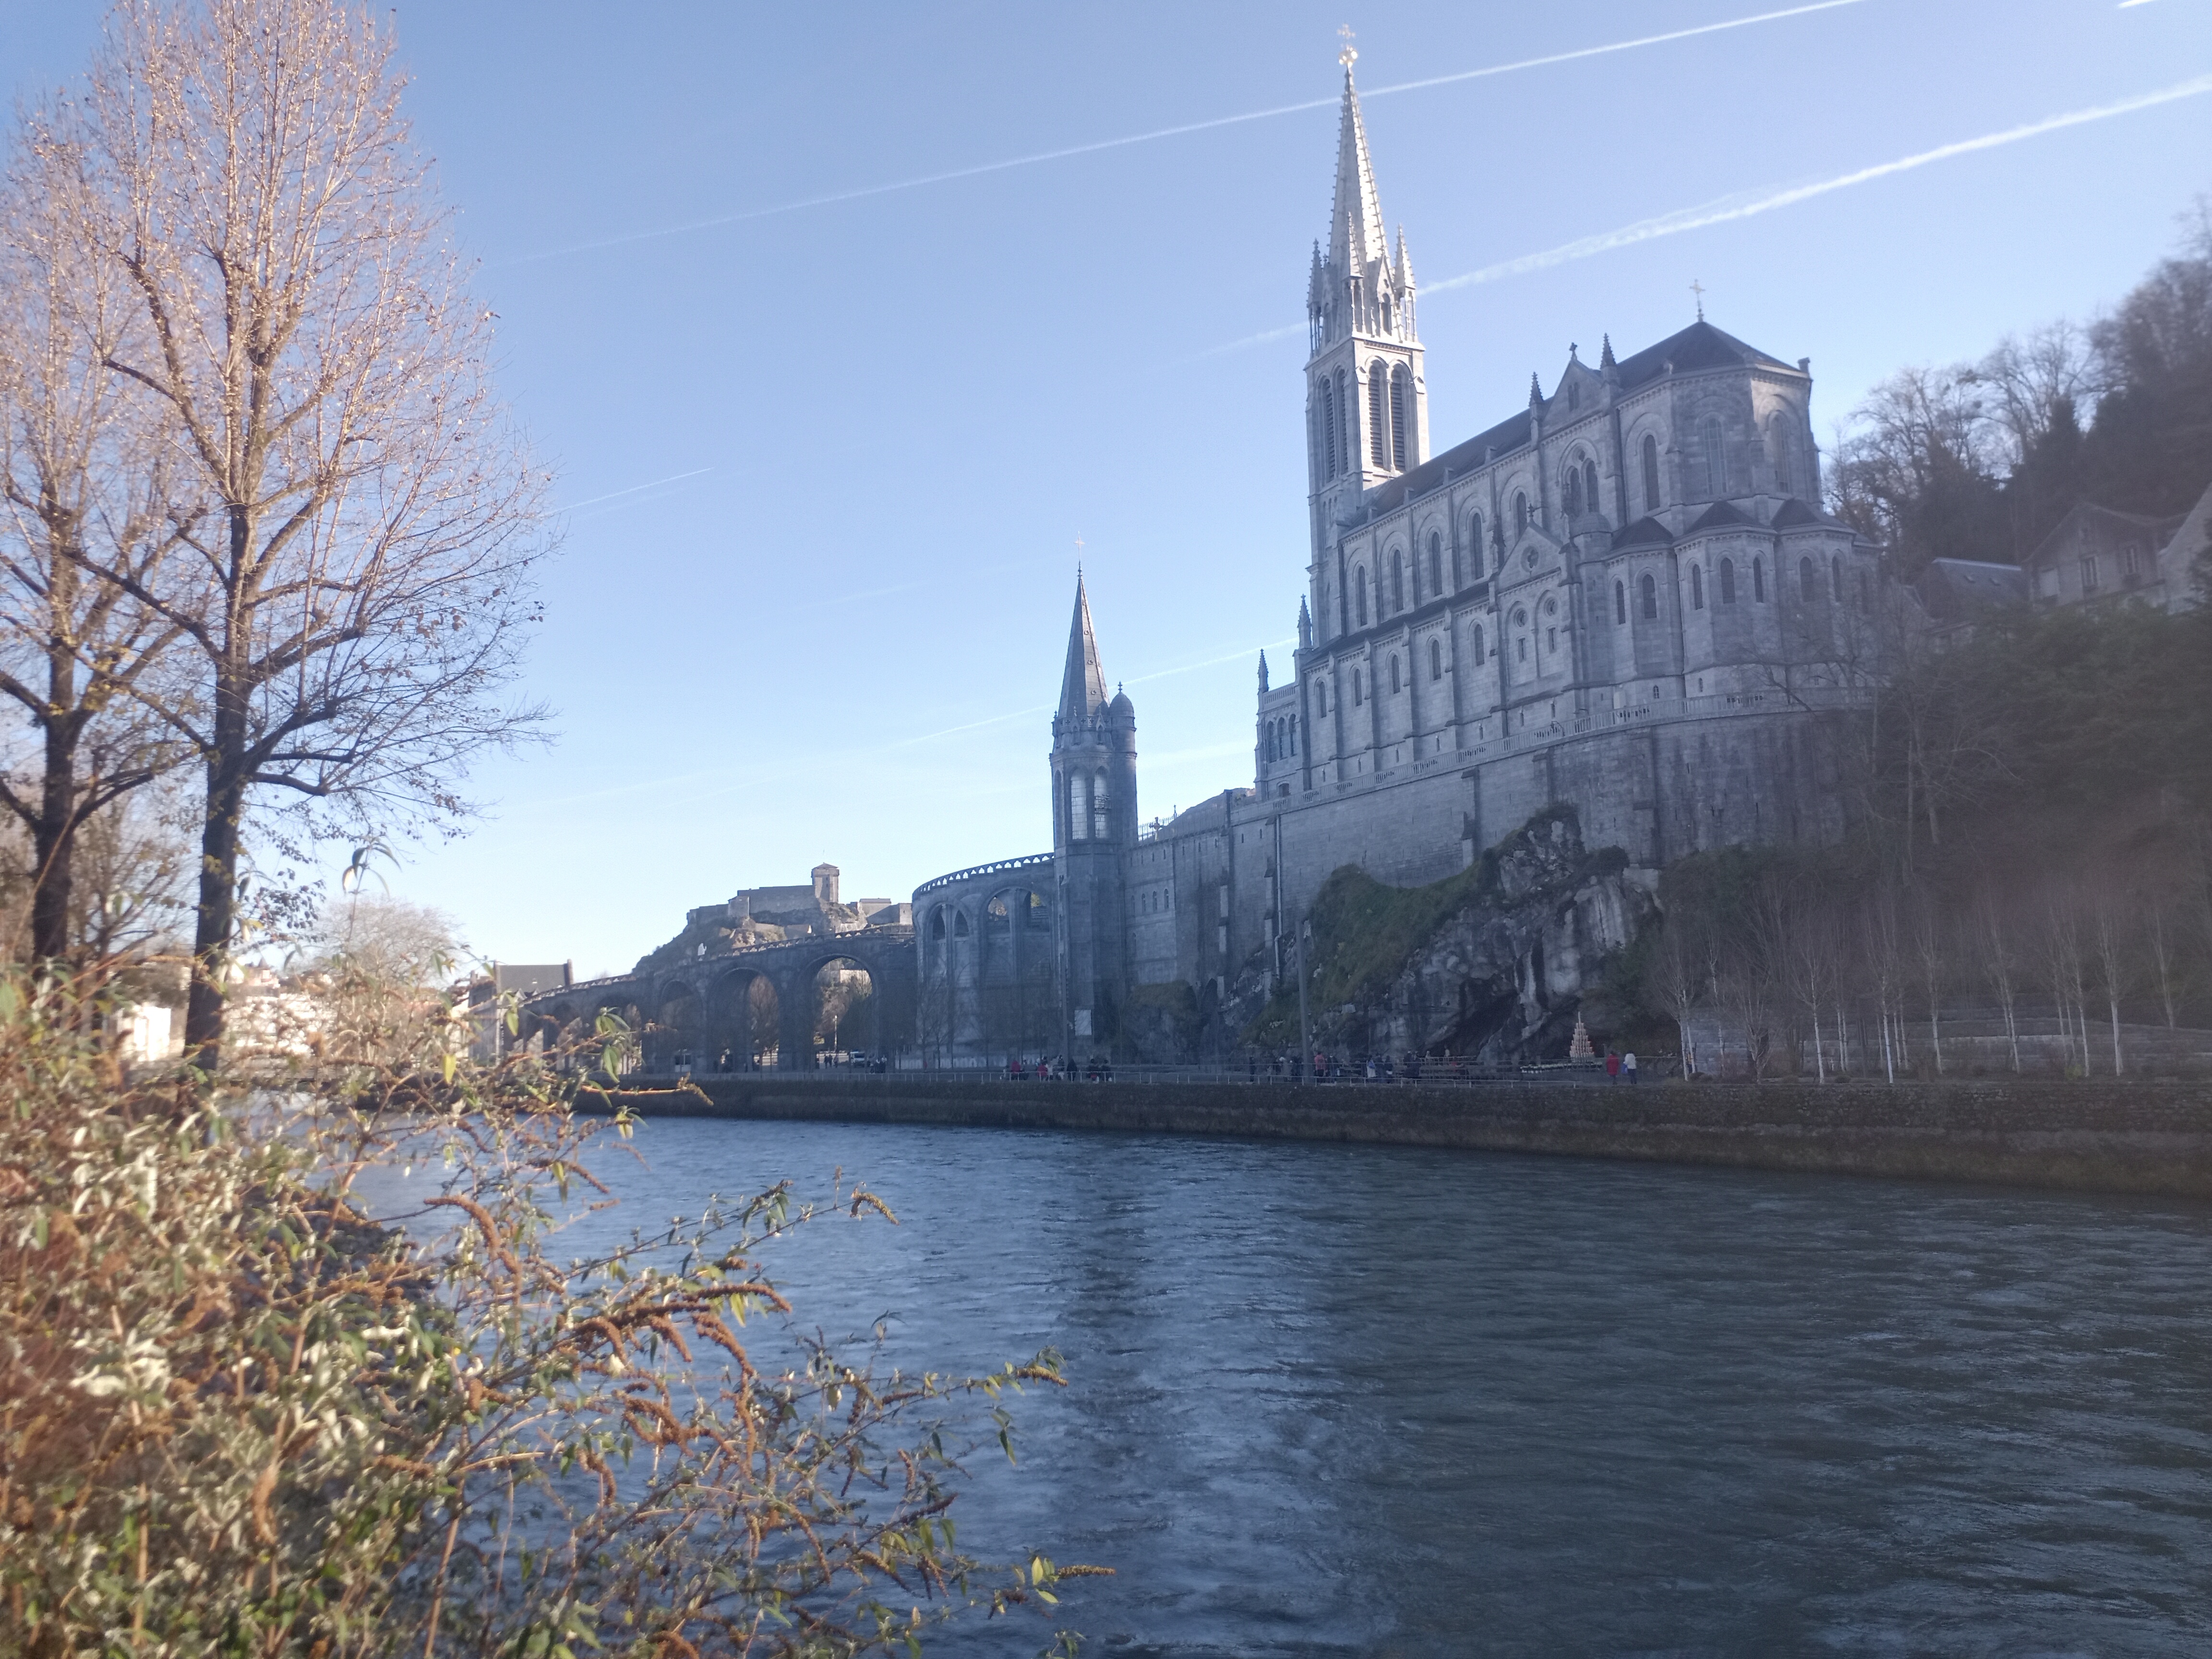
Basilic, sanctuary, mary, lourdes, water, sky, building, lake, tree, body of water, sunlight, watercourse, cloud, bank, city, window, waterway, freezing, natural landscape, urban area, human settlement, steeple, spire, turret, winter, channel, evening, reflection, church, reservoir, medieval architecture, tower, facade, canal, place of worship, horizon, landscape, twig, blossom, cityscape, tourism, tourist attraction, river